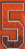
Number: 5